1909 Chinese provincial elections

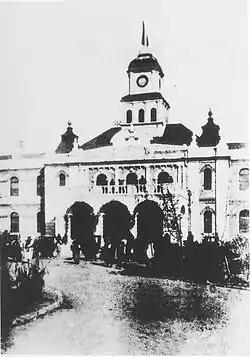
The Jiangsu Provincial Assembly hall in Nanjing

Since the Song dynasty (960–1279), positions within the Imperial Chinese bureaucracy and civil governance were filled through the imperial examination system, merging the educational and political systems. This system was carried through to the late Qing dynasty, although it had come under increasing intellectual opposition as corrupt and ineffective during the late 1800s. As it entered the 20th century, the Qing empire was in social and political turmoil. Despite the repression of the Hundred Days' Reform in 1898, the constitutionalist movement continued to advocate for the creation of a constitutional monarchy in lieu of Qing absolutism. The writer Liang Qichao emerged as the movement's most influential leader.